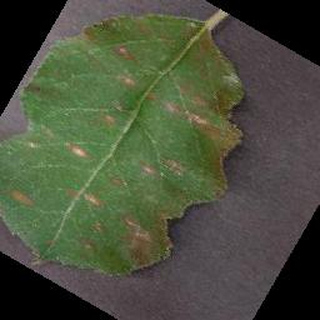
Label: apple_cedar_apple_rust